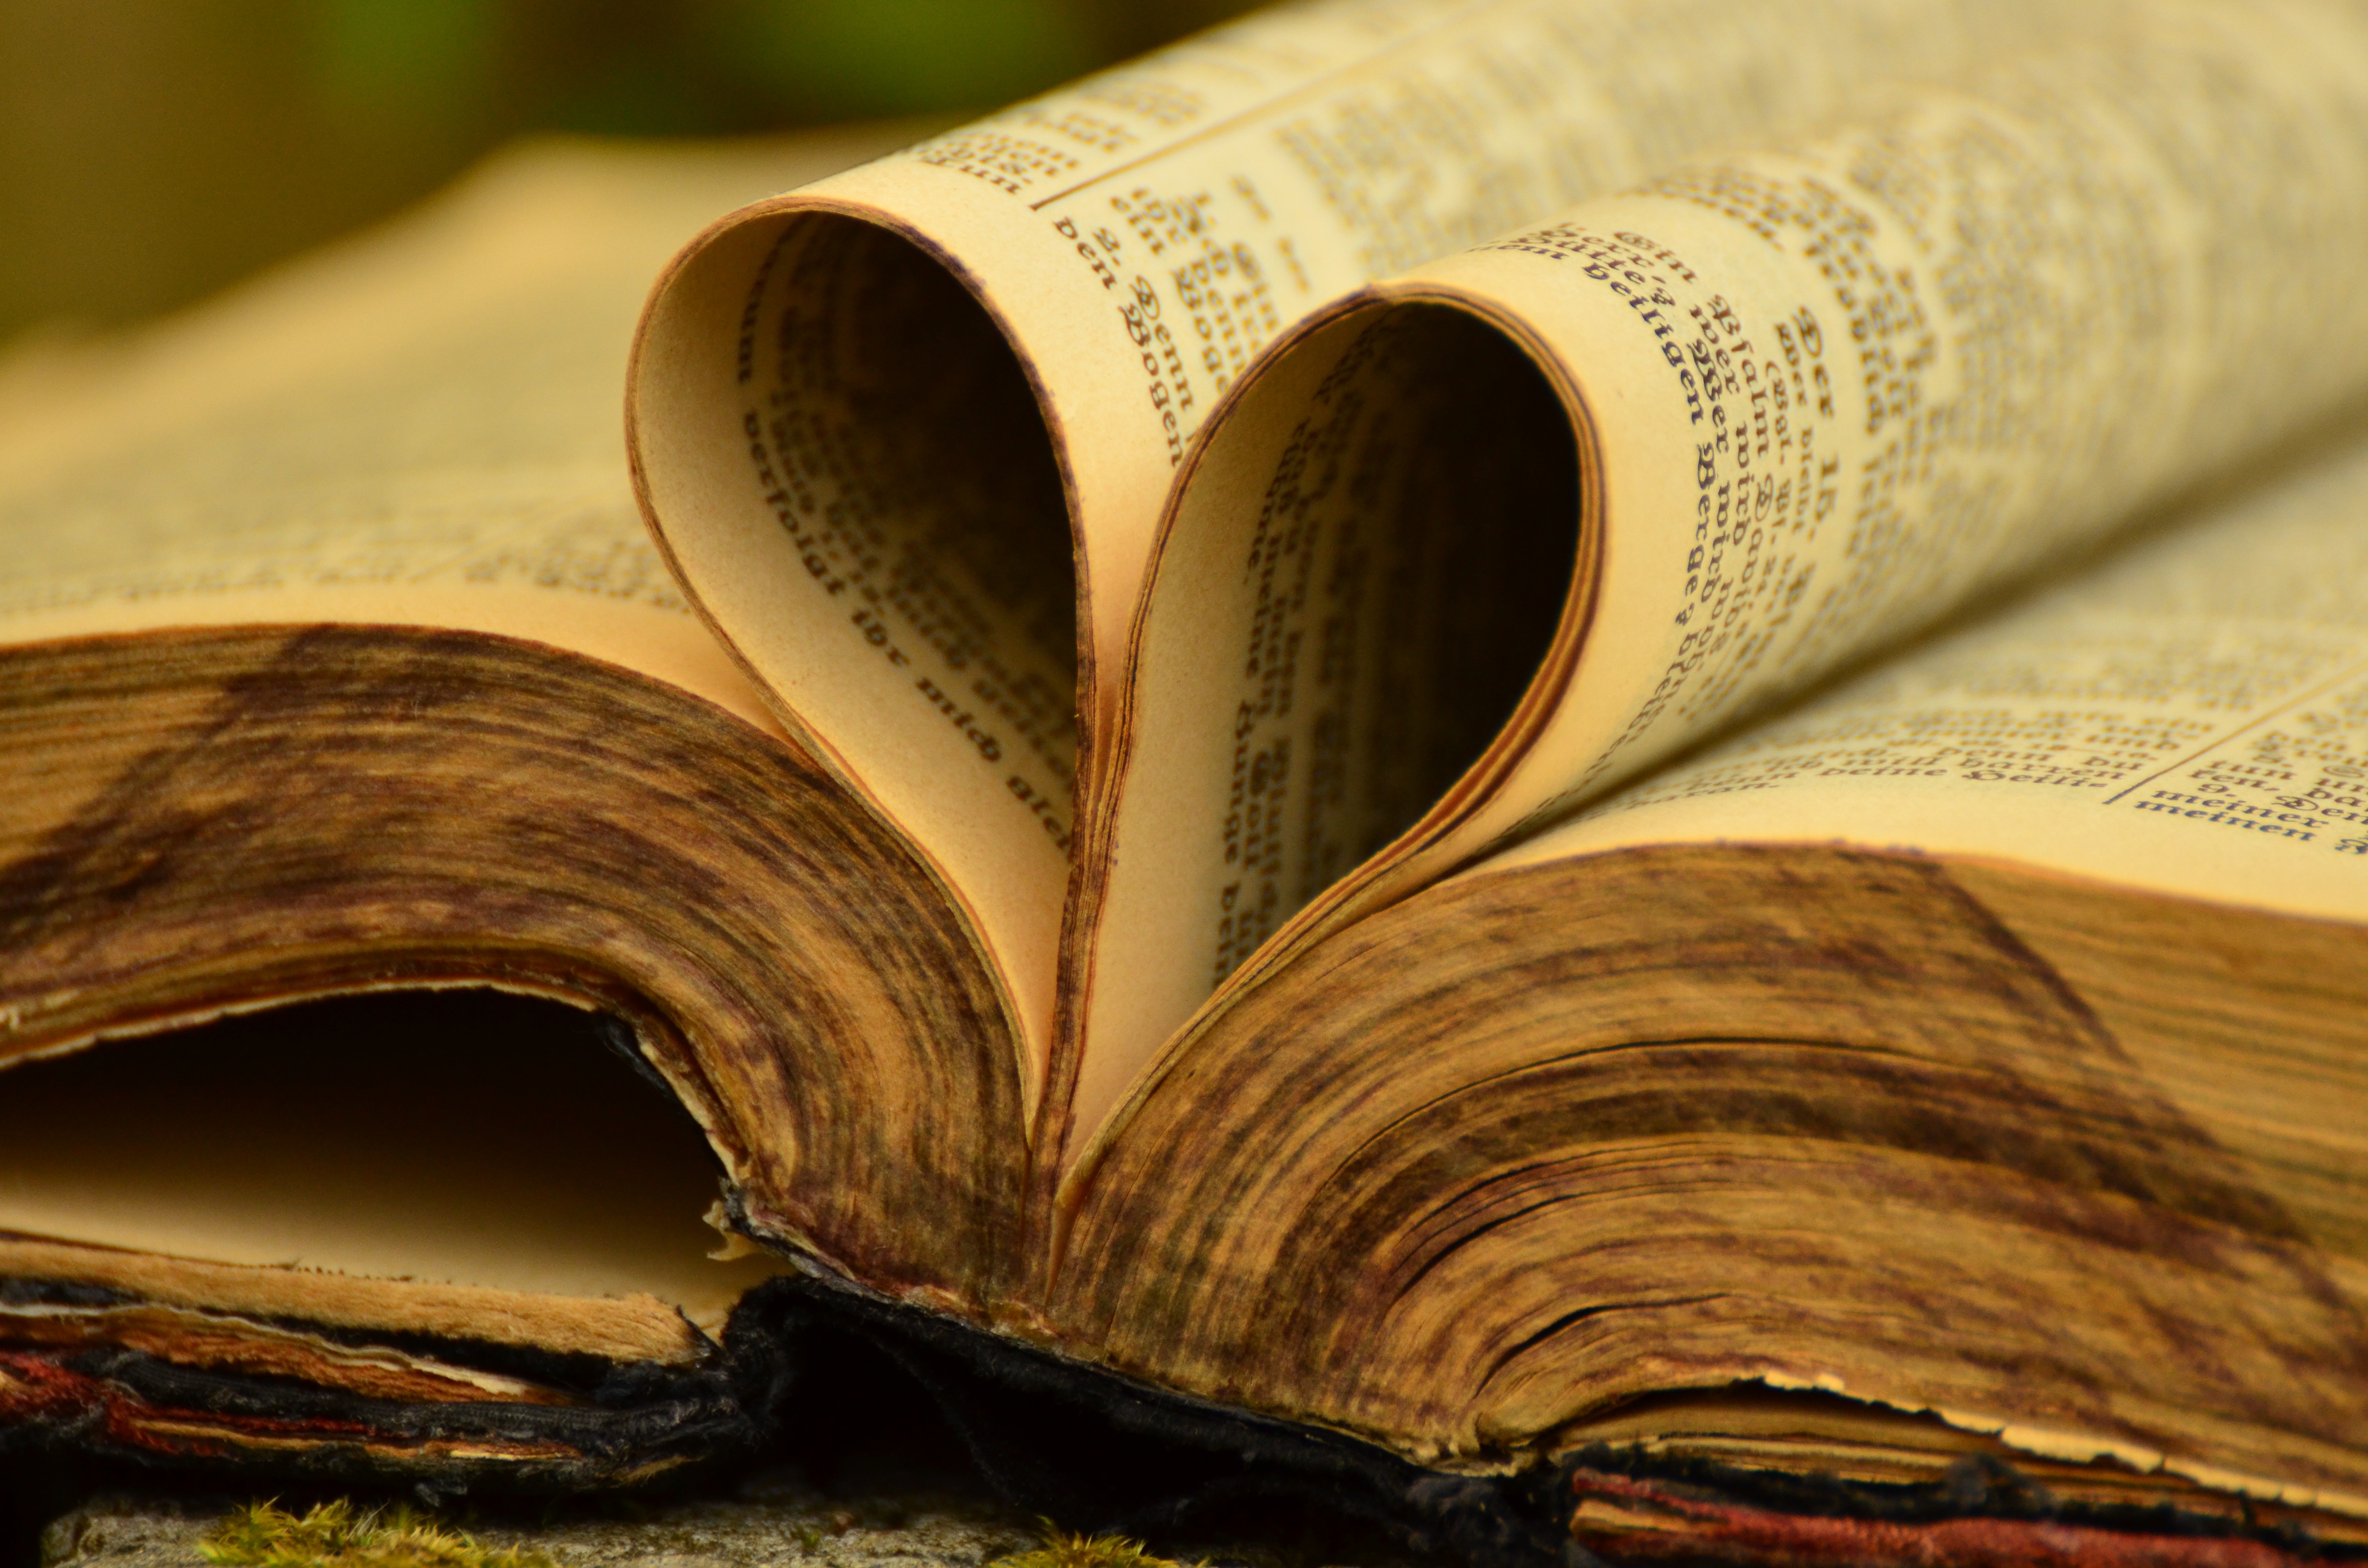
book, read, wood, antique, old, heart, religion, bible, education, close up, font, pages, faith, christianity, carving, used, edges, macro photography, word of god, book pages, the holy book, old script, well thumbed